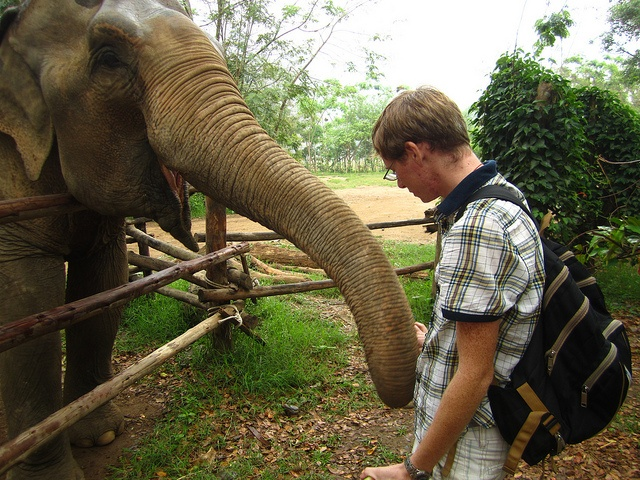
A man standing next to an elephant with a long trunk.
A MAN IS TOUCHING AN ELEPHANT TRUNK
A man touches an elephant's truck as the elephant leans over the fence.
A man petting an elephant's trunk from the other side of a fence.
Man touches an elephant's trunk as it leans over a wooden fence.